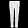
Label: Trouser